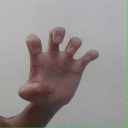
अक्षर: झ